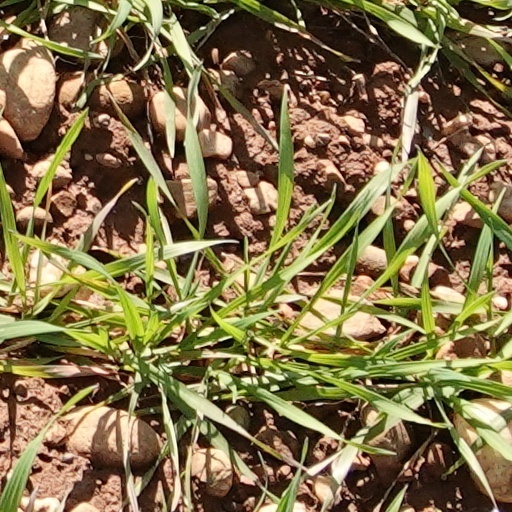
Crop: wheat